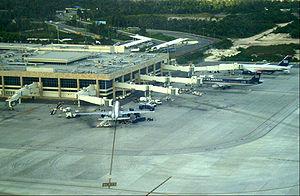
L’aéroport international de Cancún, en espagnol : Aeropuerto Internacional de Cancún, est l'aéroport desservant la ville de Cancún, dans l'État du Quintana Roo, dans la péninsule du Yucatán, au Mexique.